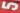
Number: 5